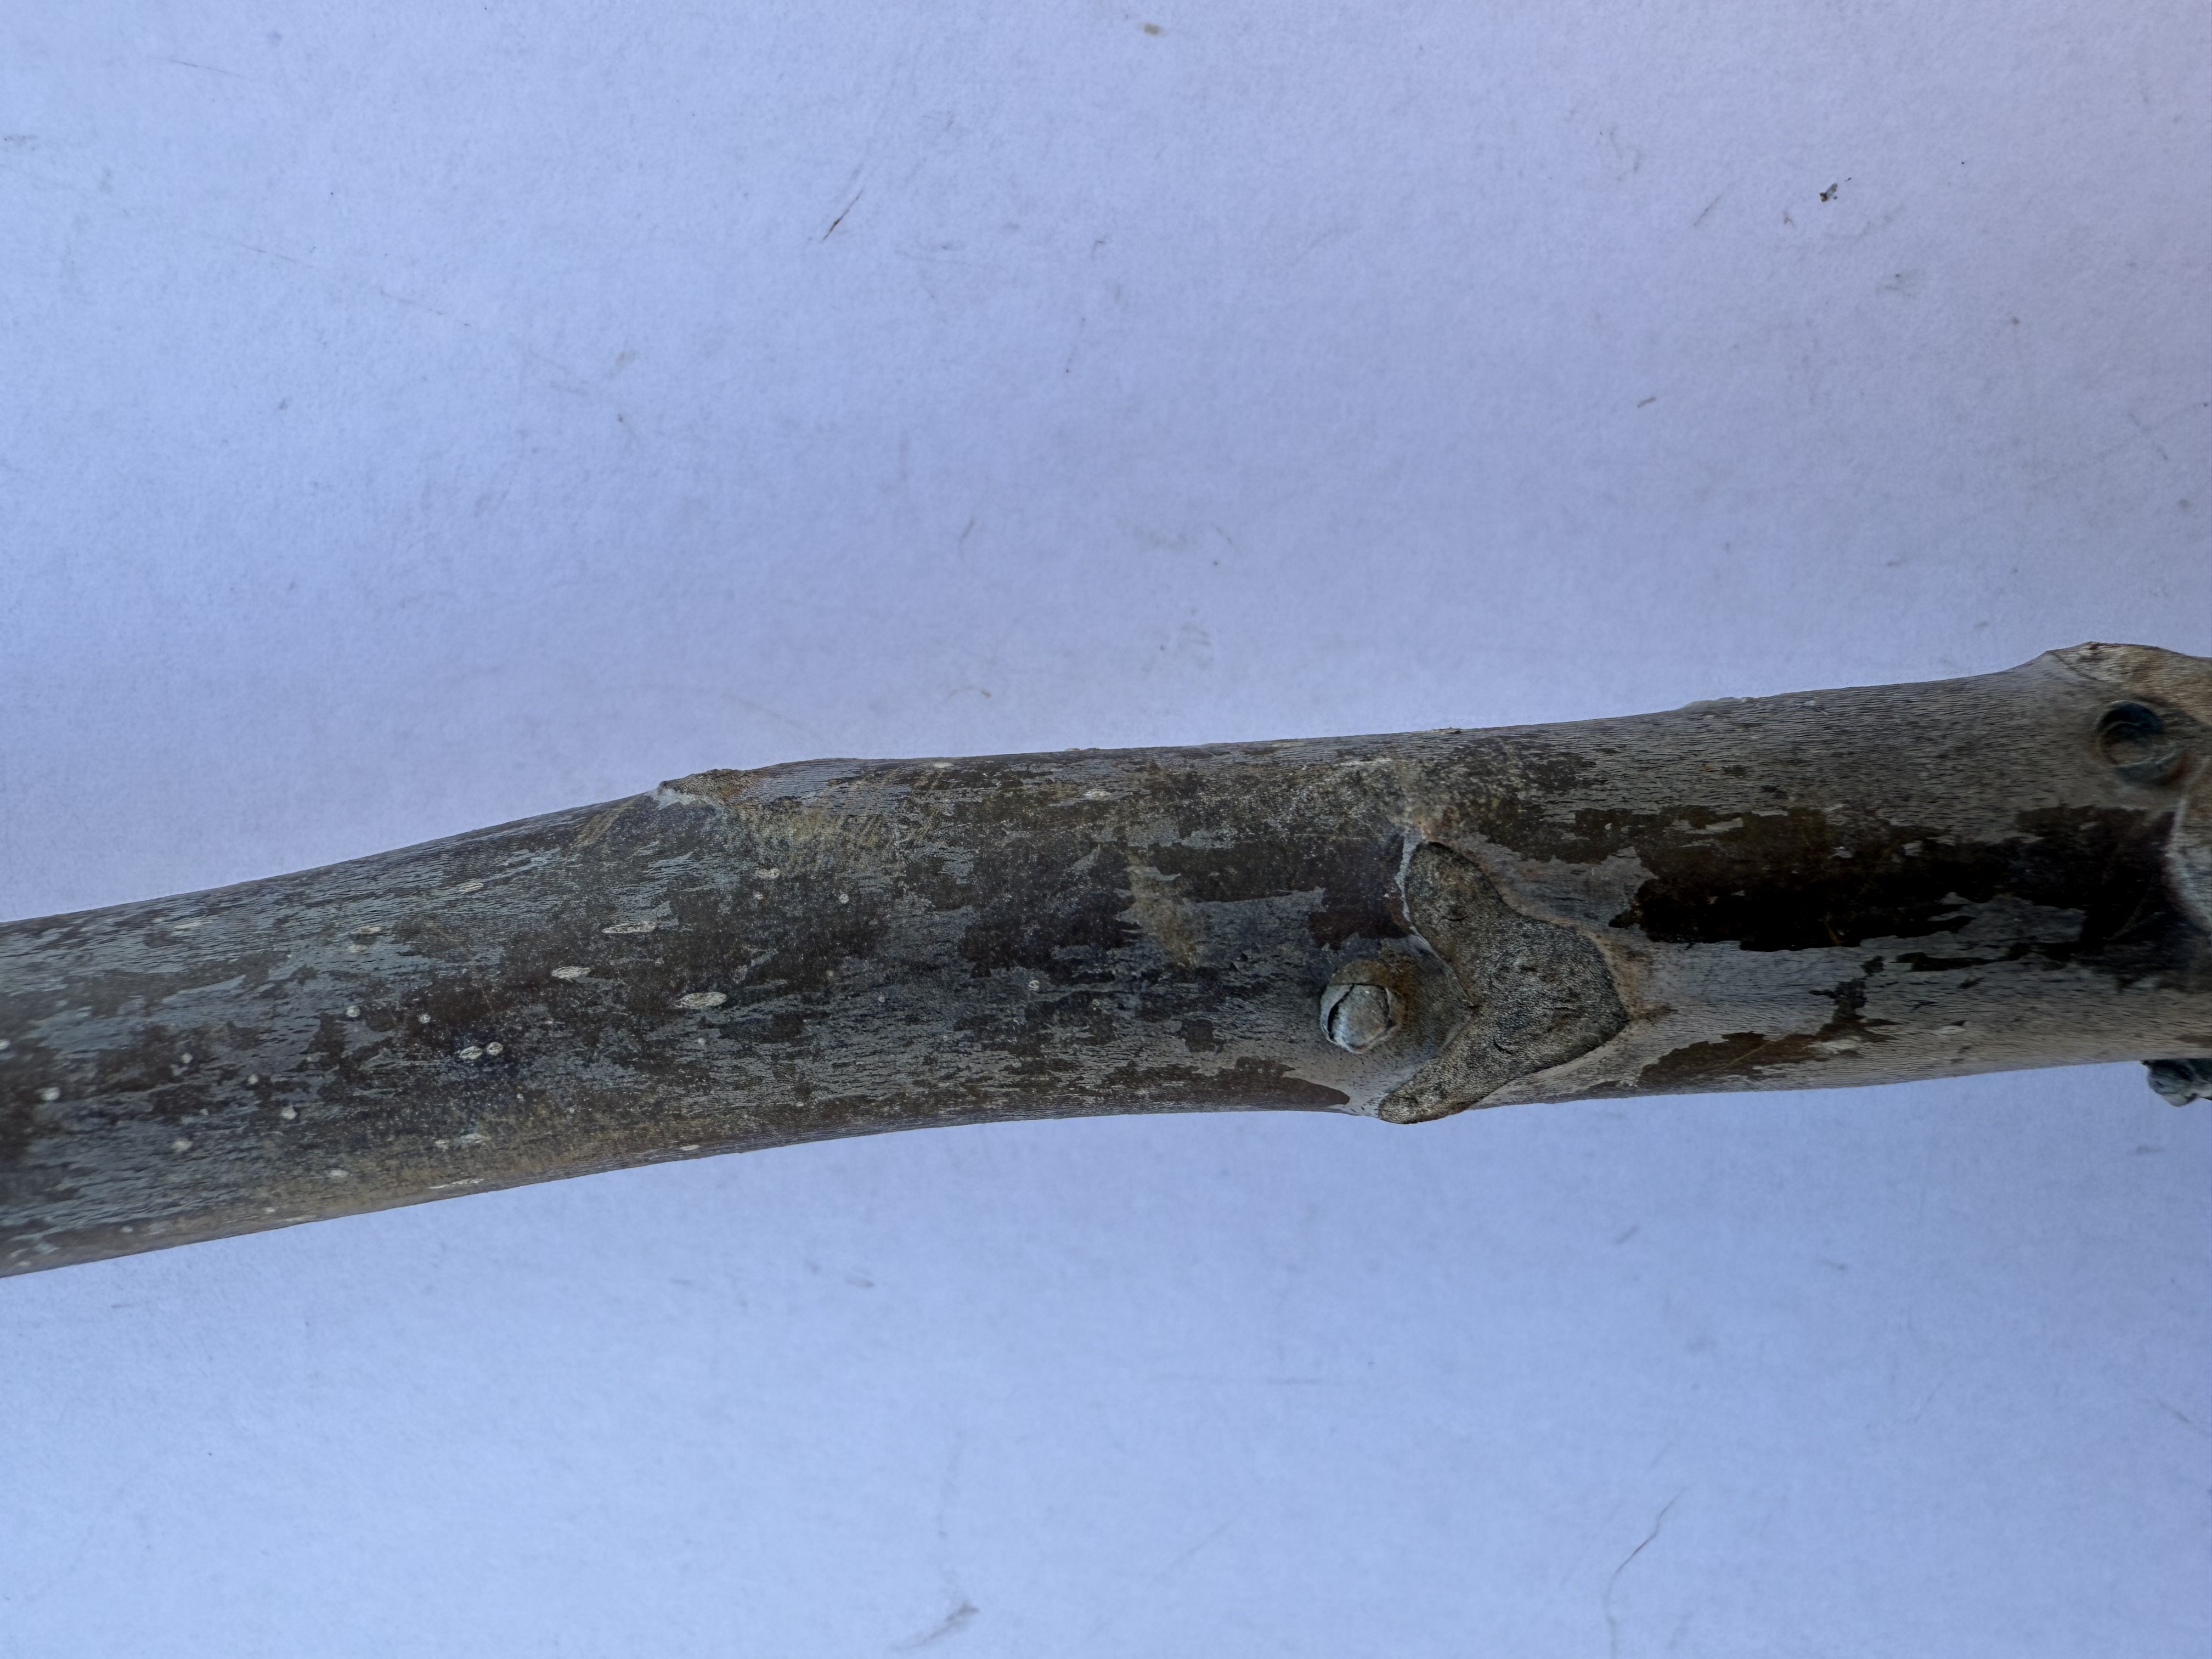
Variety: Bilecik Walnut